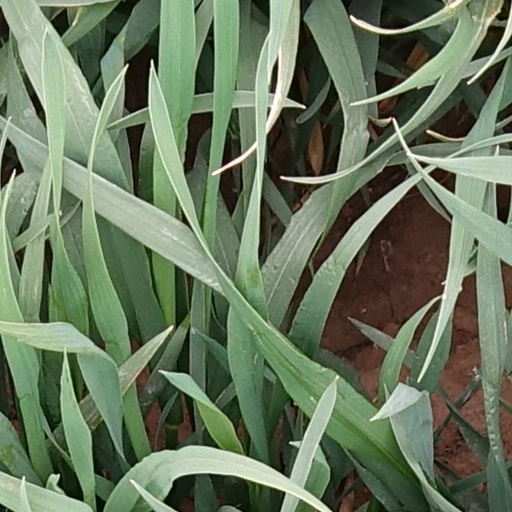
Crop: wheat